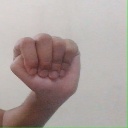
अक्षर: ठ